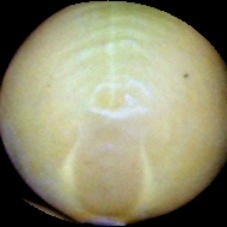
Label: Immature